Gondwana (band)

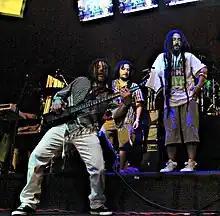
Gondwana in the late 90's

Gondwana is a reggae group from La Pincoya, Santiago, Chile, founded in 1987 by I-Locks Labbé. They have been produced by Dr. Dread of RAS Records. With their charismatic leader Quique Neira, they found success in Chile and abroad, as the band played shows in Jamaica and the United States, cradles of reggae.